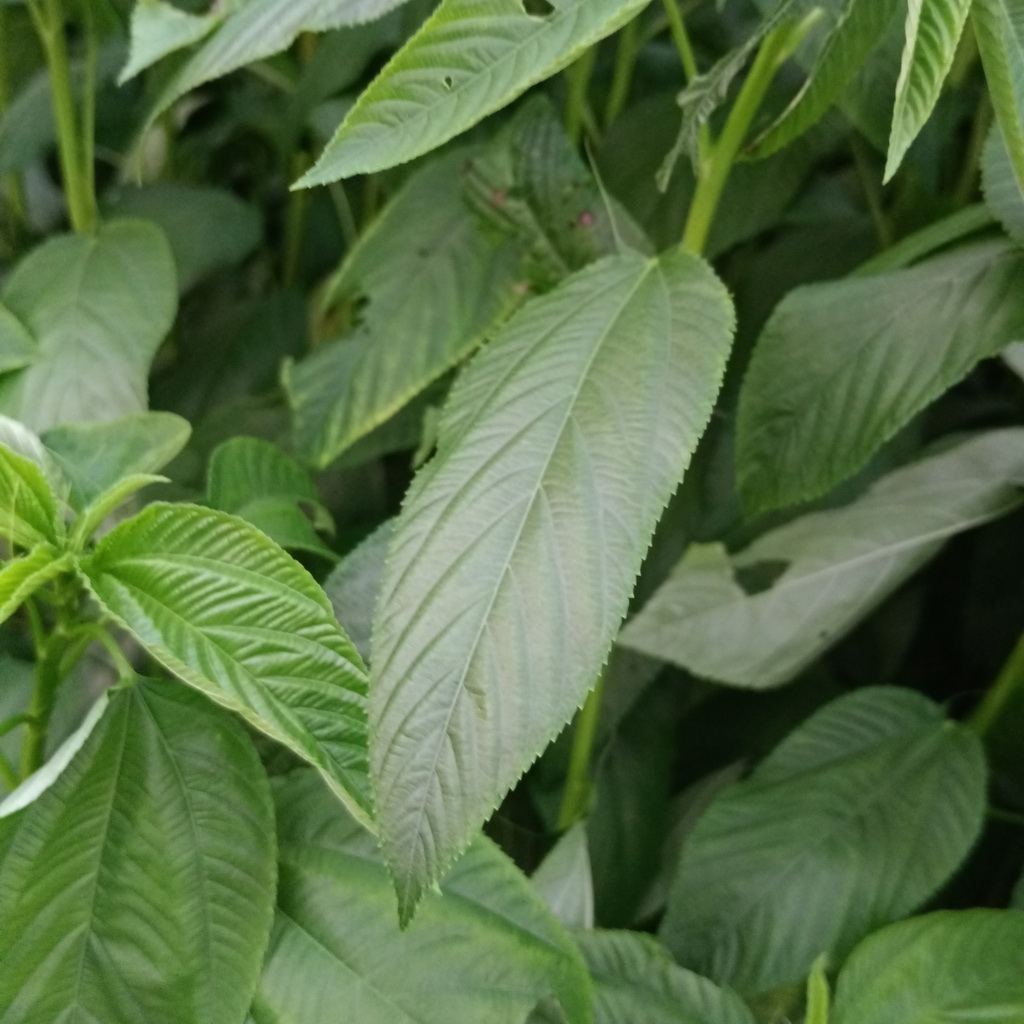
Label: Fresh